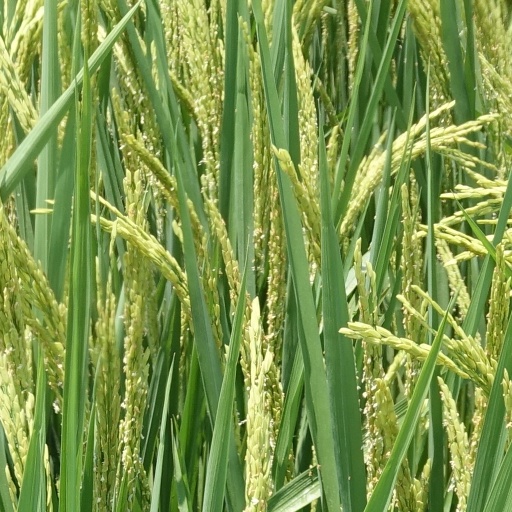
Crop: rice